Mono (Japanese band)

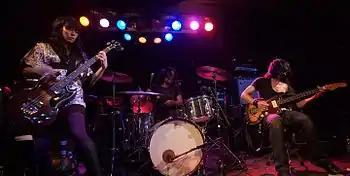
Instruments of the band (2007 at the Crocodile Cafe)

In terms of instrumentation, Mono is a four-piece instrumental rock band. Goto, the group's lead guitarist, uses a 1966 Fender Jazzmaster through Boss, Danelectro, SiB, and Morley effects pedals, into a Fender Twin, a Marshall JCM 2000 head, and a Marshall cabinet for amplification. Yoda, the rhythm guitarist, uses a 1974 Fender Stratocaster through Boss, Tech 21 and Pro Co effects pedals, into a Fender Twin for amplification. Kunishi, the group's bass guitarist, pianist and occasional guitarist uses a 1966 Gibson EB-3 through Boss, TC Electronic, and Tech 21 effects pedals, into an Ampeg B2-R head and a Sunn bass cabinet, as well as a Fender Rhodes, and a Fender Jazzmaster. Takada, the drummer, uses a four-piece 1970s Ludwig drum kit, with Zildjian, Sabian, and Paiste cymbals, as well as a Korg microKORG synthesizer.